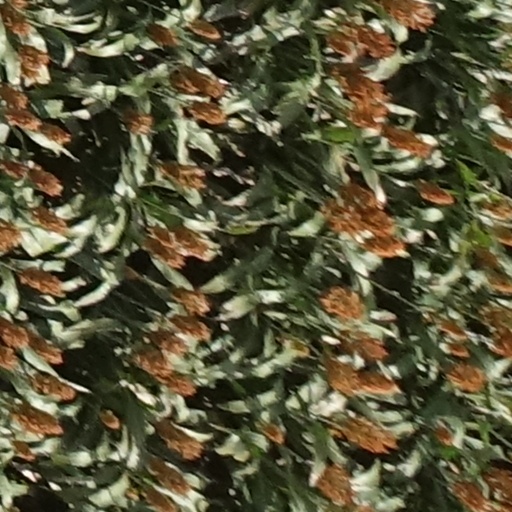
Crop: sorghum